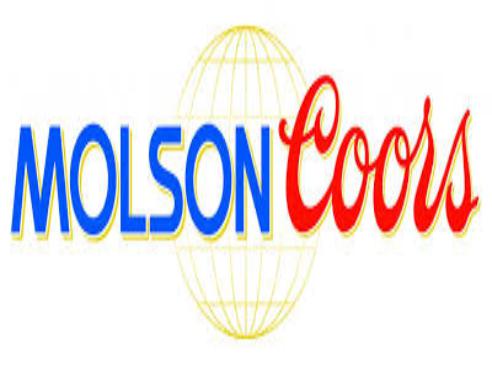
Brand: Coors
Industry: Food